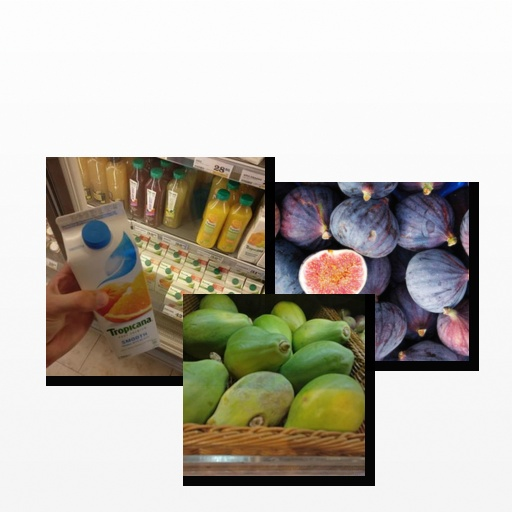
Food items: papaya, fig, mixed_juice